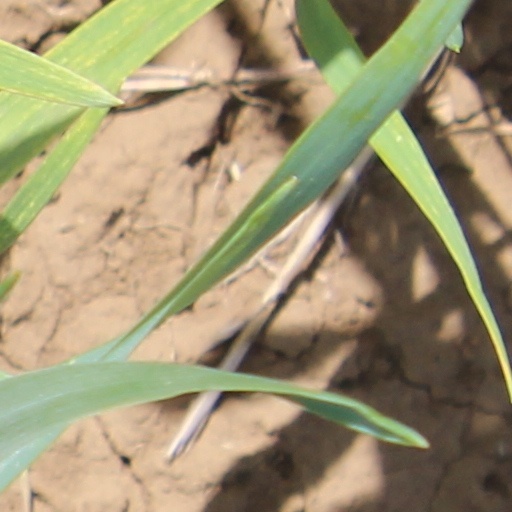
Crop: wheat